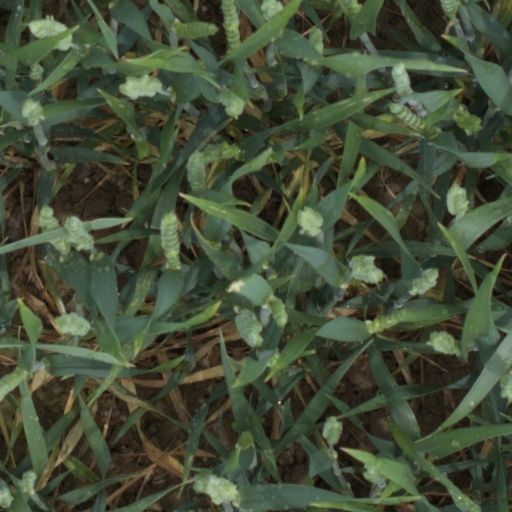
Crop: wheat